Doublet (Highland dress)

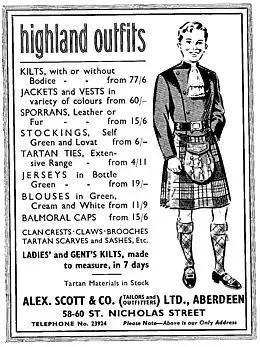
Advertisement for Highland dress depicting a variant of the double breasted Montrose Doublet.

As with both uniform doublets and civilian dress, there are a number of styles of jacket or doublet suitable for wear with highland dress. Kinloch Anderson, one of the older makers of highland dress in Scotland, considers the "Coatee and Vest" (often called the Prince Charlie Jacket), Argyll Jacket, Regulation Doublet, Montrose Doublet, Sheriffmuir Jacket or Kenmore jacket" suitable for "black tie" evening wear, with all except the Argyll Jacket also considered acceptable for "white tie" events. The Argyll jacket and tweed jackets are appropriate for day wear. Different tailors describe similar jackets using different names.